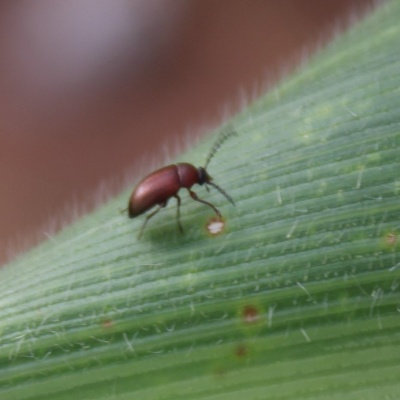
Crop: Maize
Condition: leaf beetle